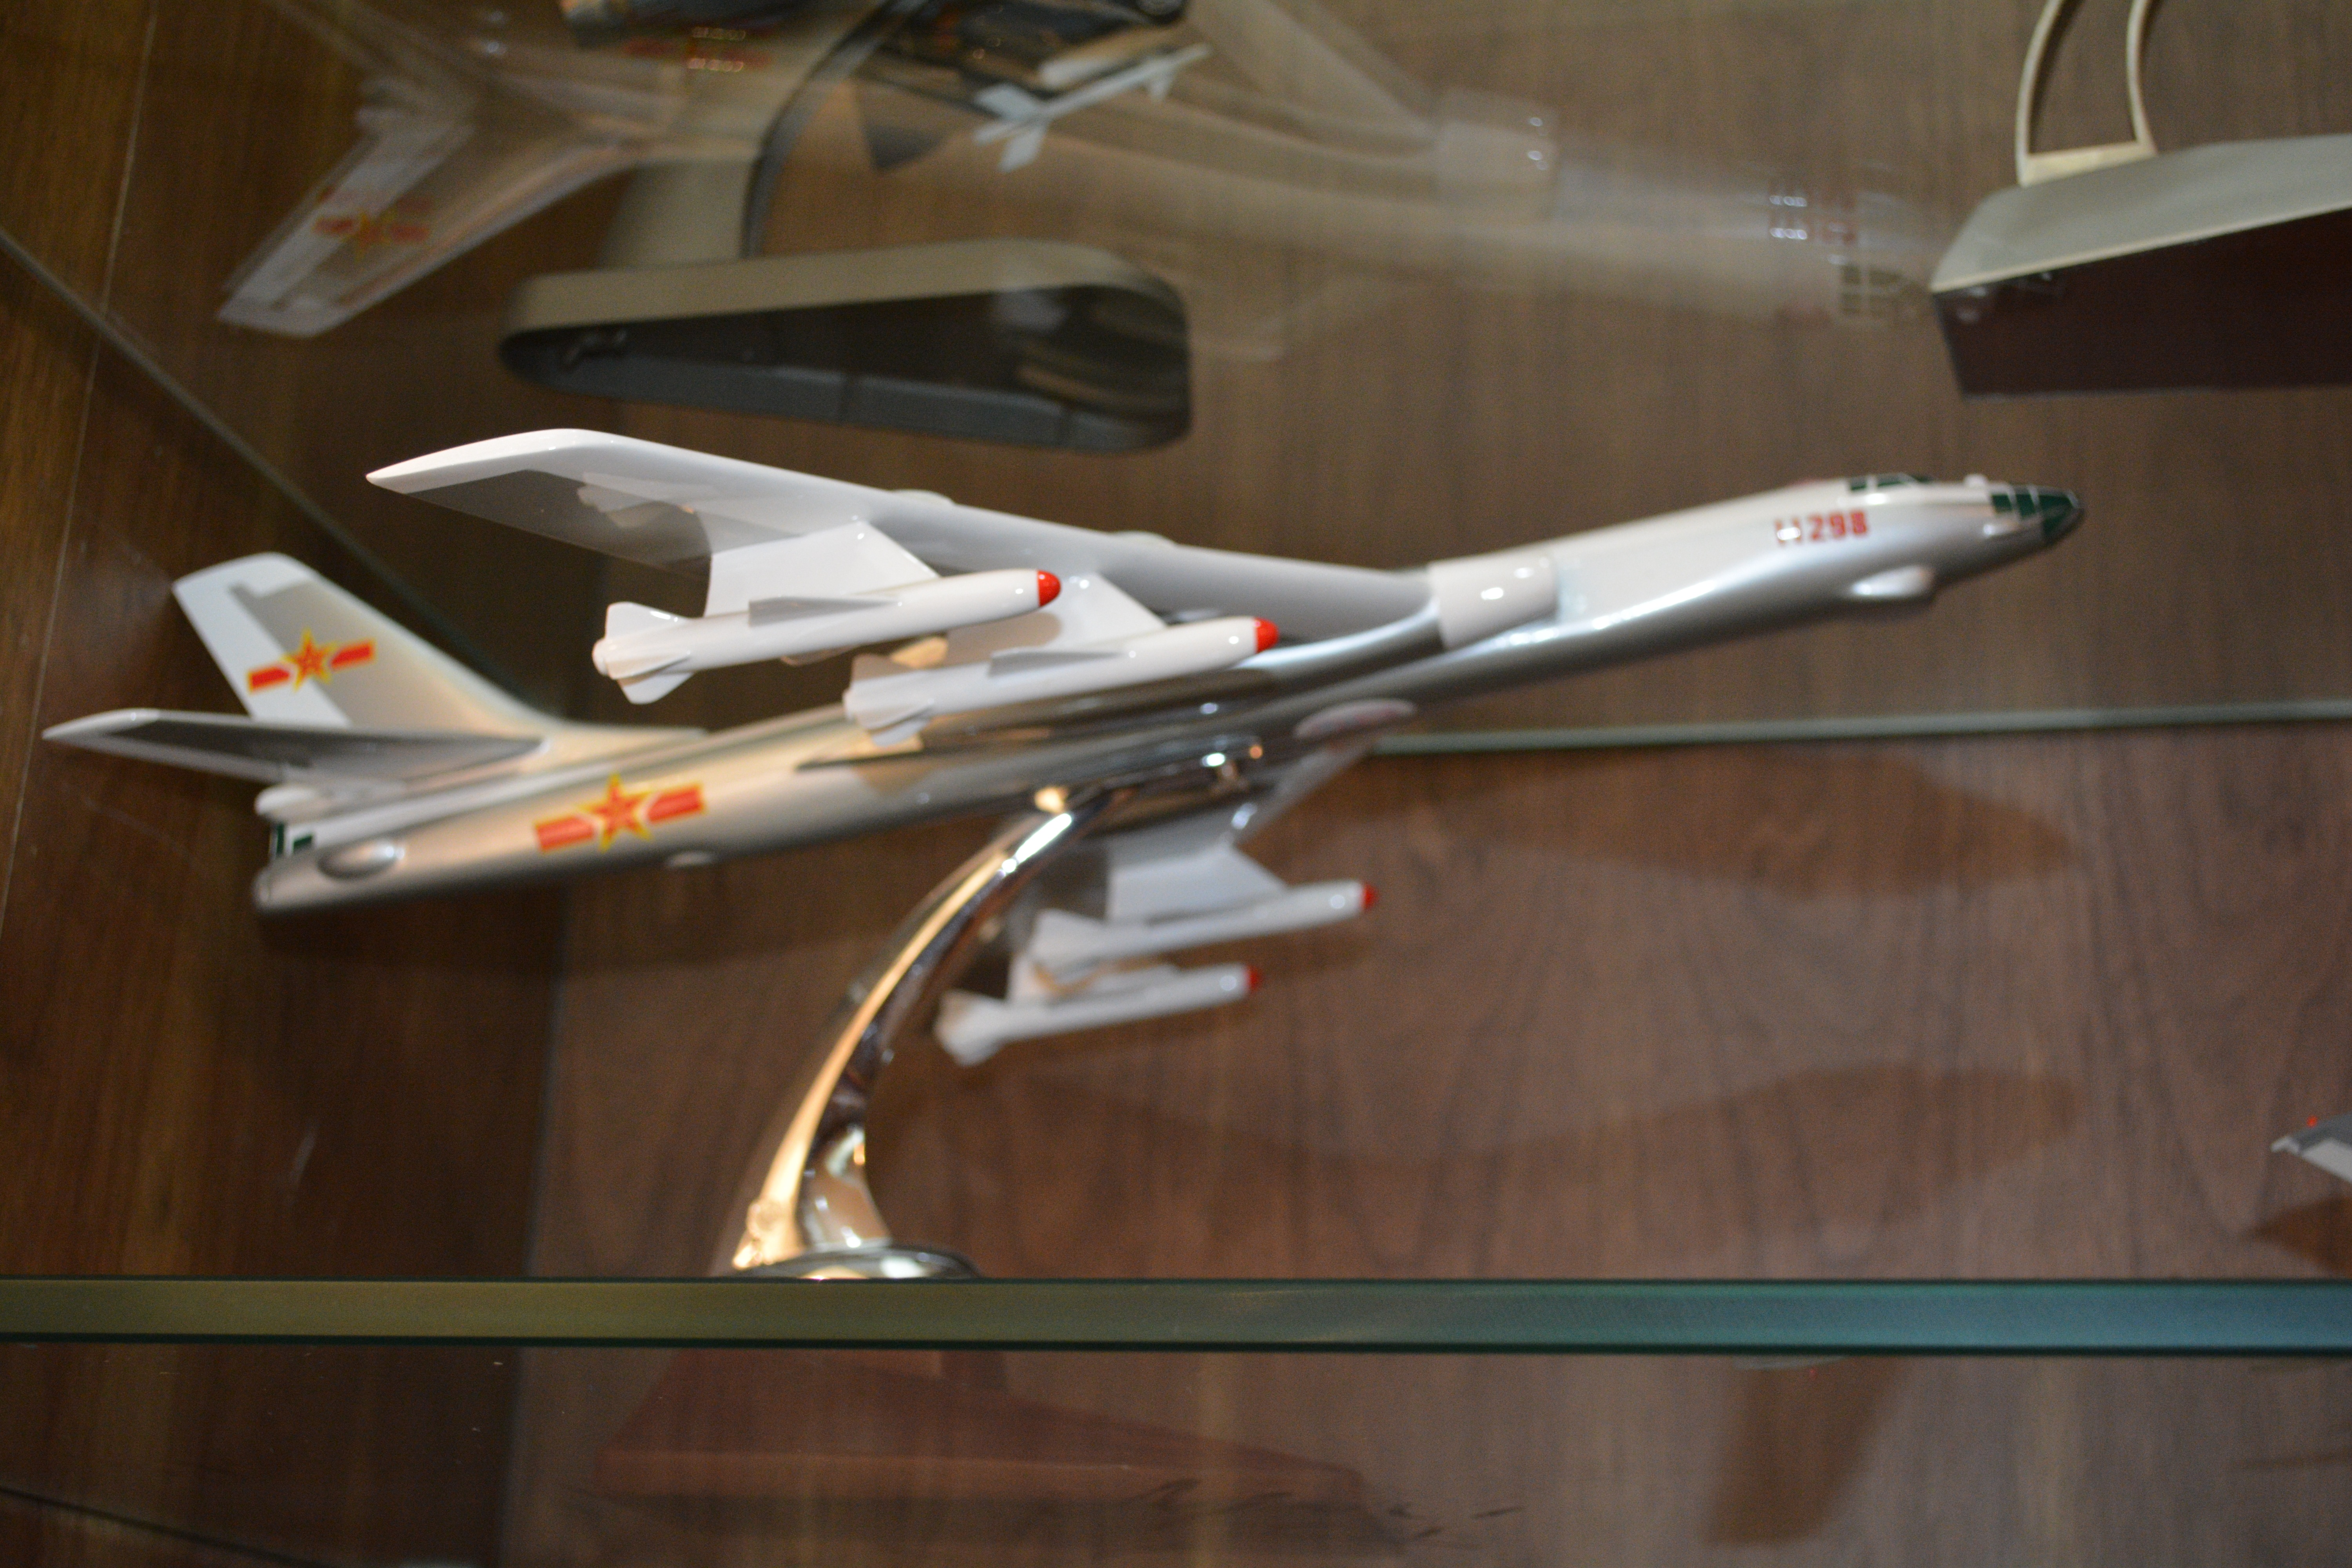
wing, airplane, aircraft, vehicle, airline, aviation, airliner, light aircraft, jet aircraft, fighter aircraft, model aircraft, military aircraft, scale model, atmosphere of earth, wide body aircraft, aircraft engine